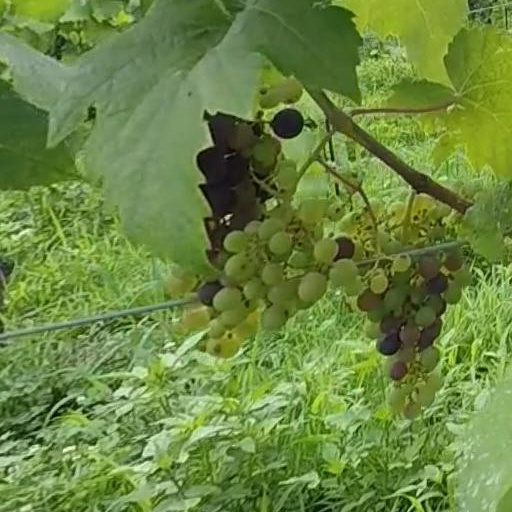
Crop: grape